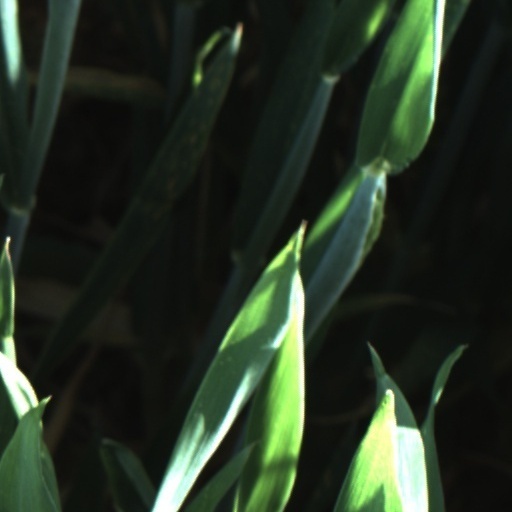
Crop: wheat